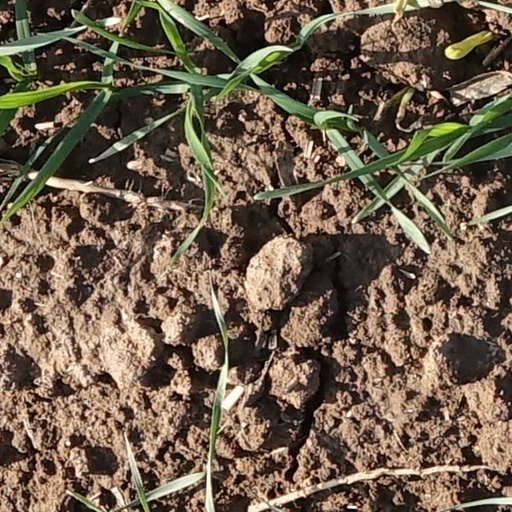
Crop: wheat